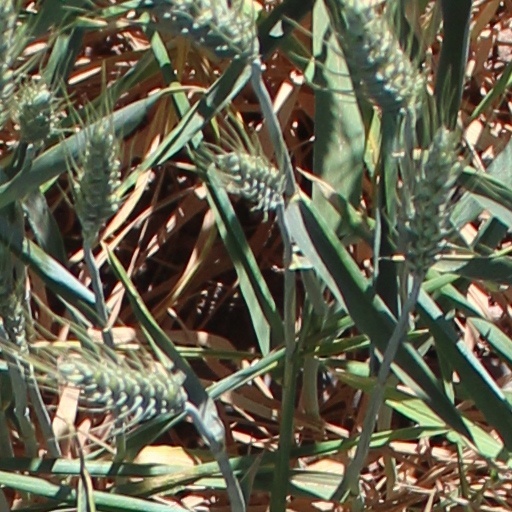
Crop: wheat